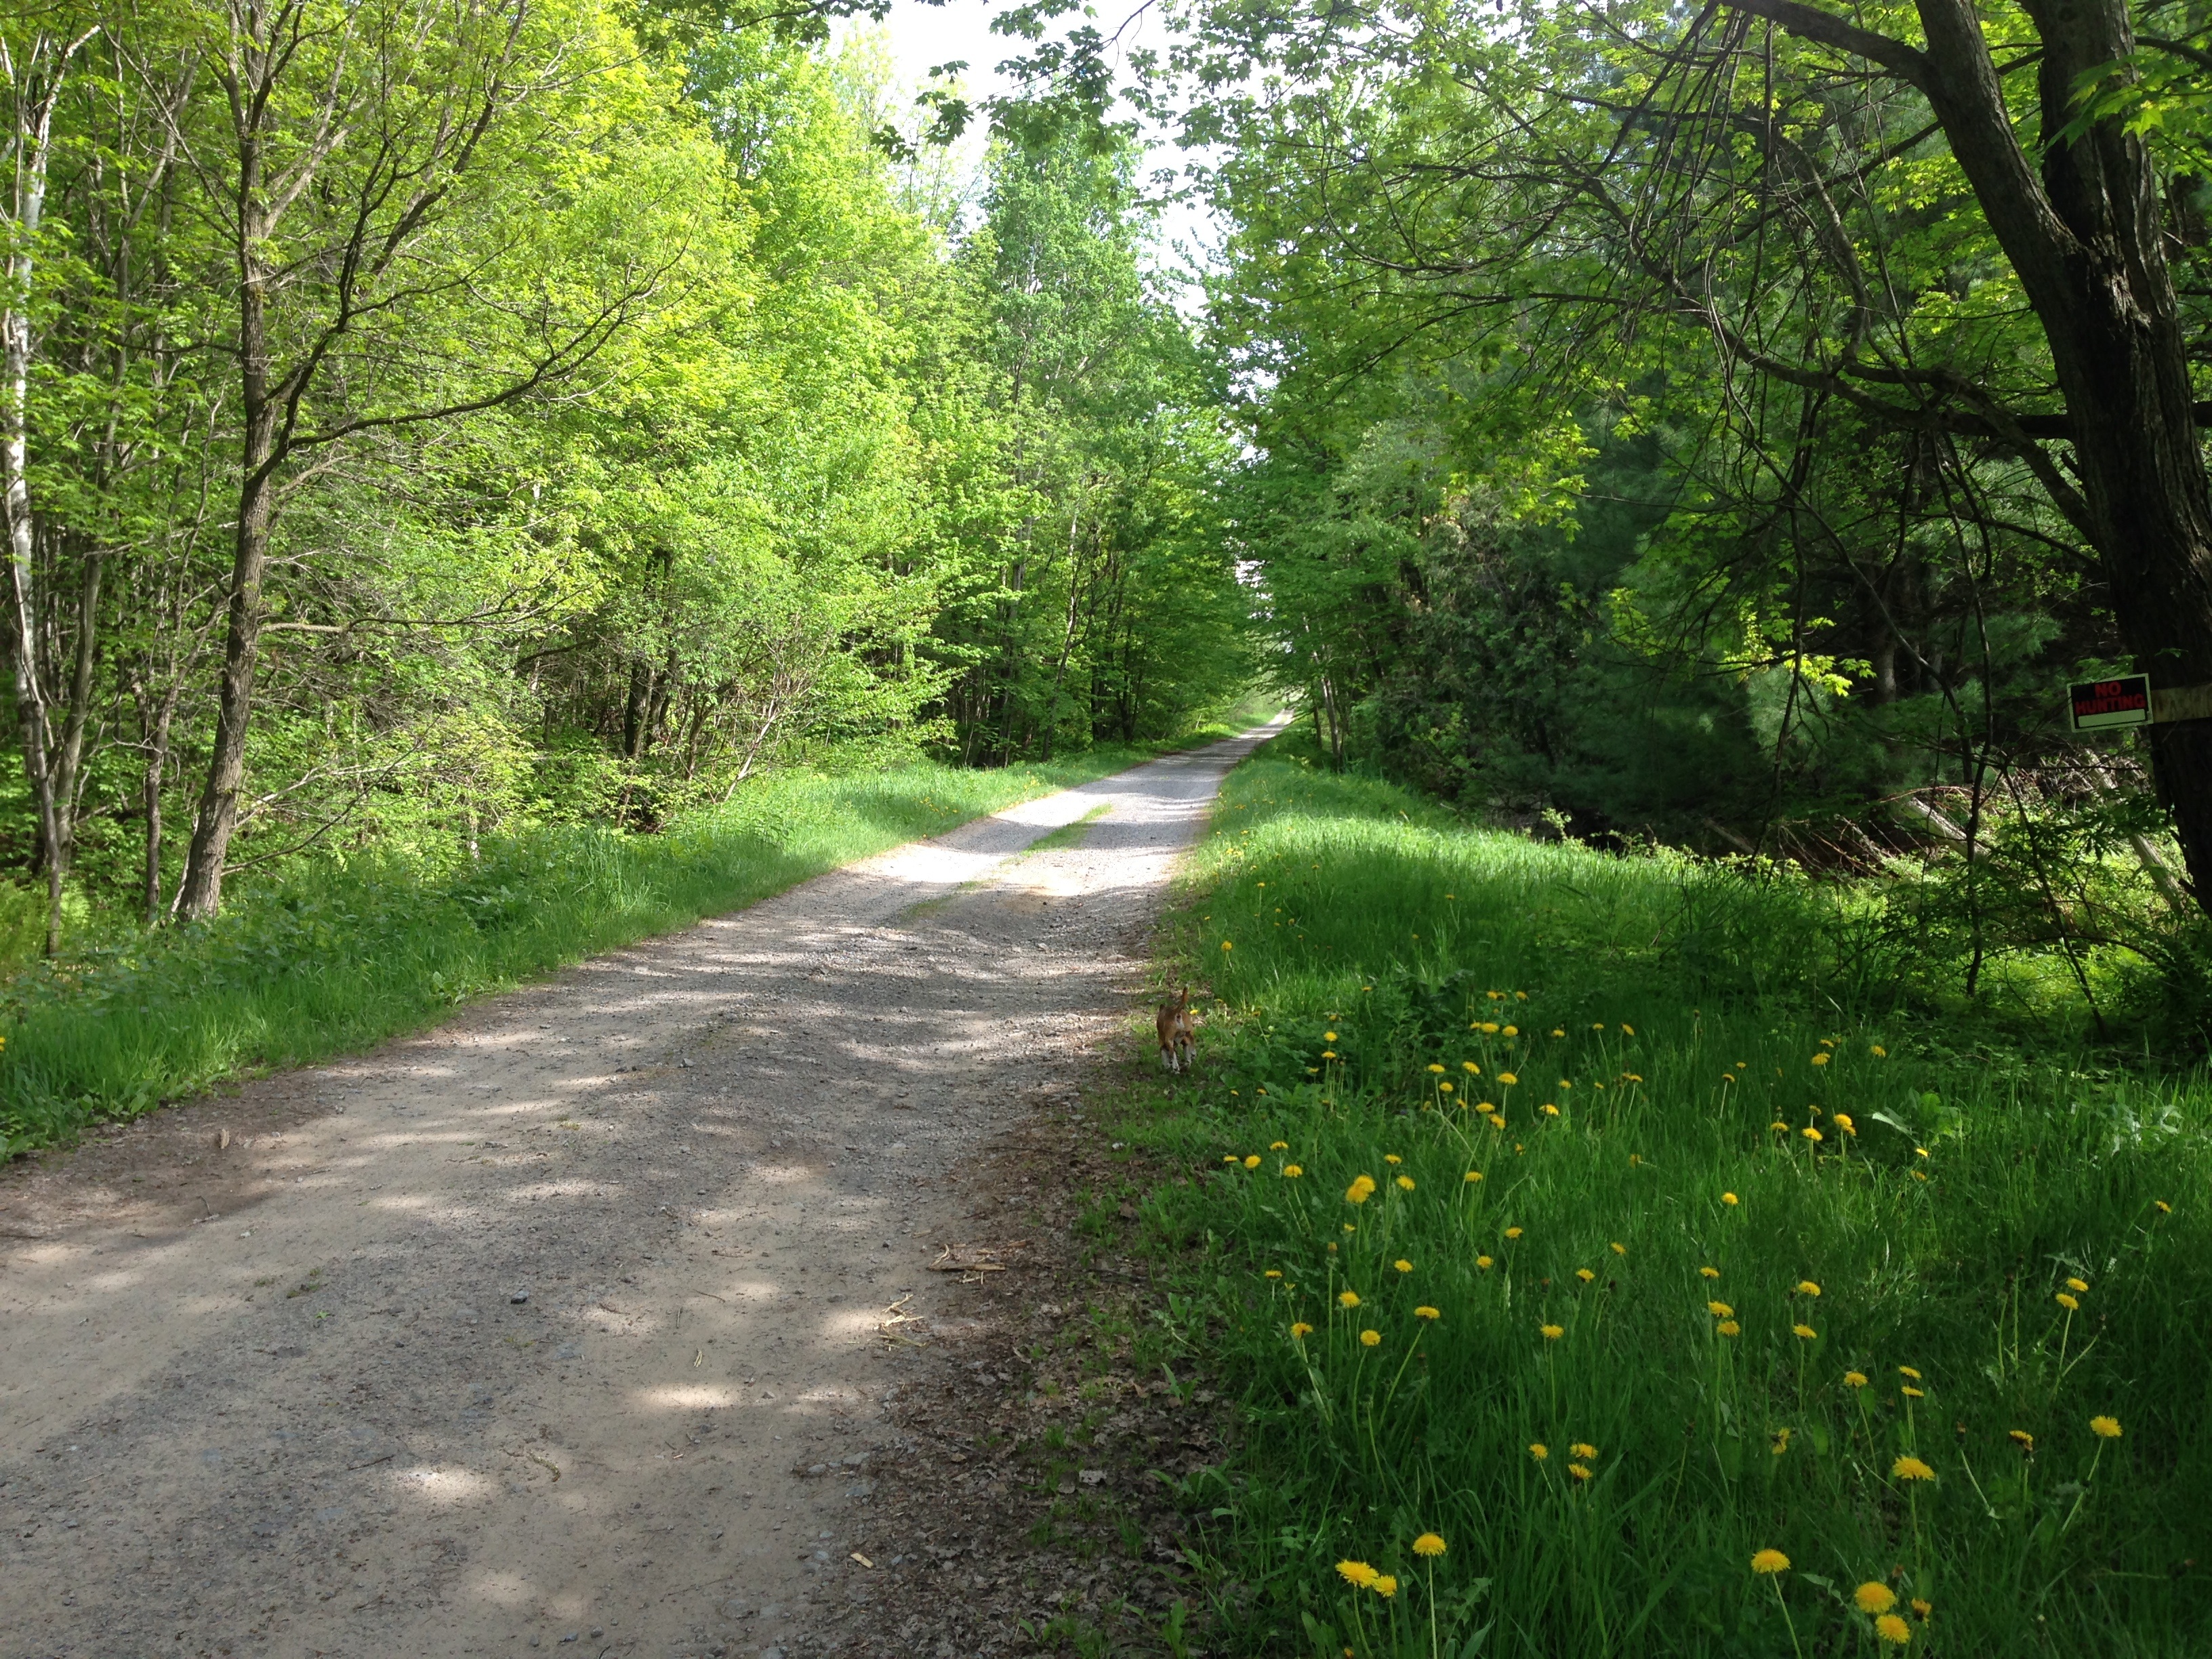
landscape, tree, nature, forest, path, grass, outdoor, road, trail, lawn, meadow, countryside, sunlight, leaf, flower, country, summer, green, autumn, park, scenery, shadows, way, beautiful, woodland, habitat, ecosystem, gravel road, natural environment